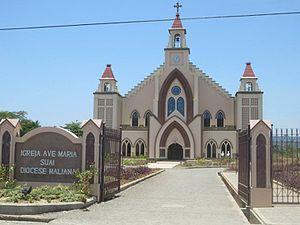
Suai est une ville du Timor oriental, peuplée de 8 243 habitants en 2010.